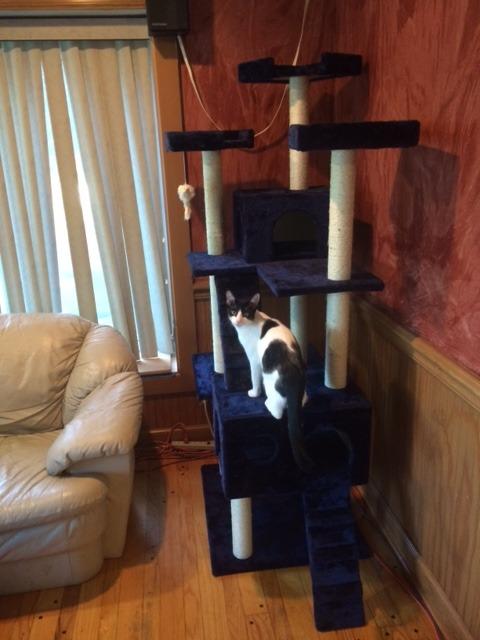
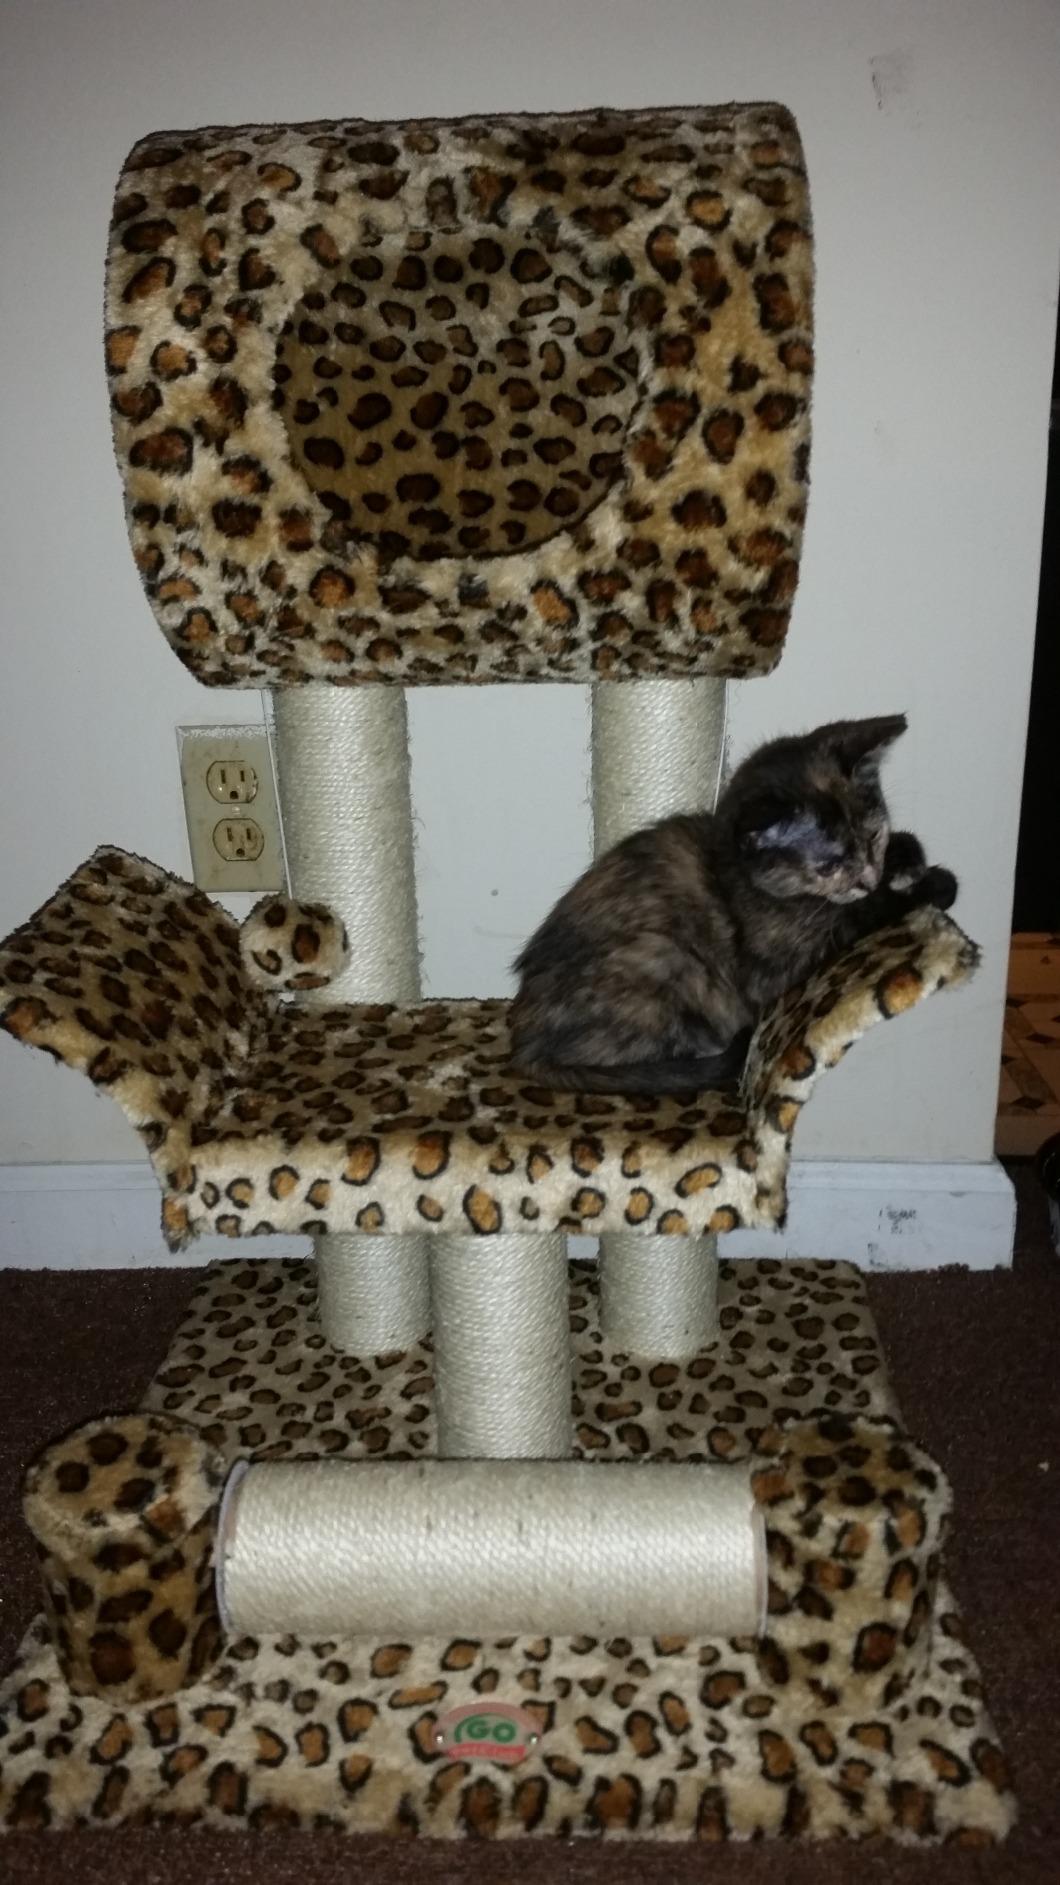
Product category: items_cat tree
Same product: no